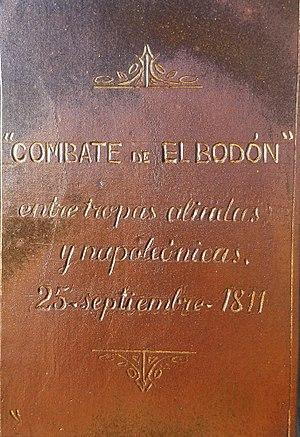
El Bodón est une commune de la province de Salamanque dans la communauté autonome de Castille-et-León en Espagne.